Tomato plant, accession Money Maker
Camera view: tilt-top (135 deg); turntable rotation: 0 degrees
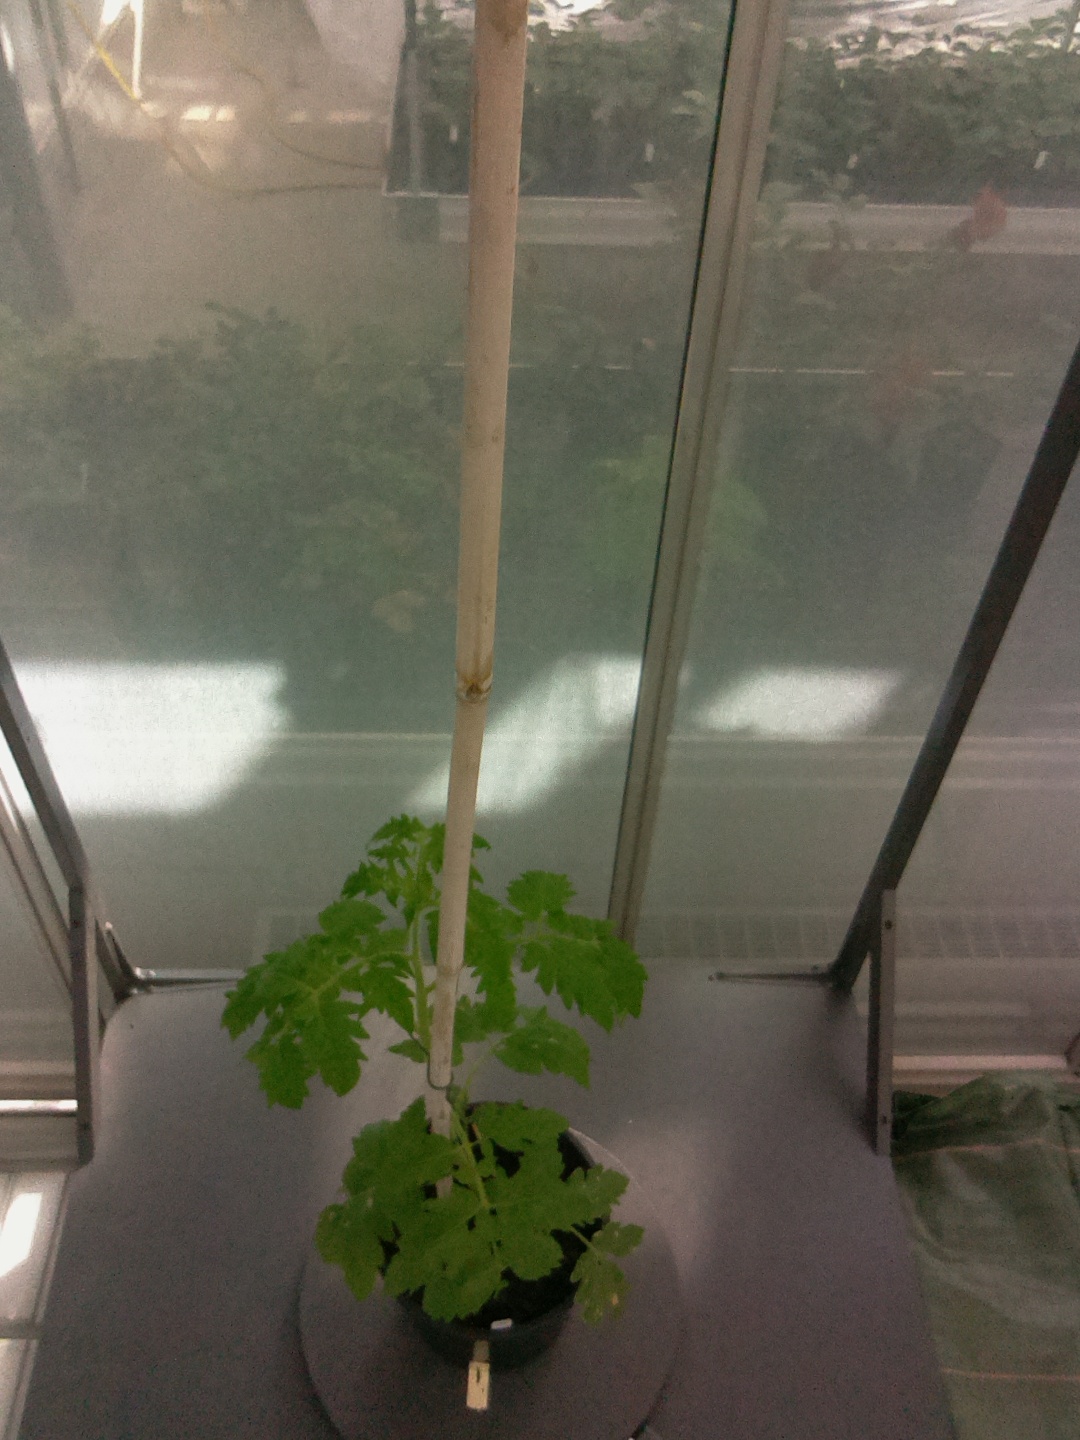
BBCH growth stage 14: 8 of true leaves visible